List of operatic pop artists

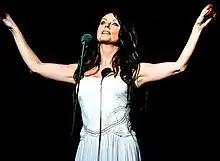
Sarah Brightman in concert (2007).

Operatic pop or popera is a subgenre of pop music that is performed in an operatic singing style or a song, theme or motif from classical music stylized as pop.